Sabine Winton

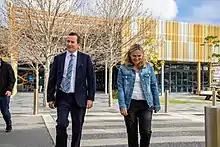
Sabine Winton MLA and Premier Mark McGowan

After the 2021 Western Australian state election Winton was promoted and appointed as the Parliamentary Secretary to the Parliamentary Secretary to the Premier; Treasurer; Minister for Public Sector Management; Federal-State Relations. As part of this role she is the Chair of the steering committee for the Aboriginal Cultural Centre project.